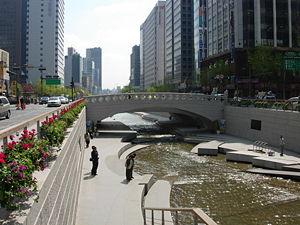
Le trafic induit désigne le volume de trafic supplémentaire généré par la création ou l'amélioration d'une infrastructure de transport, quel que soit le mode de déplacement concerné. C'est une application au domaine des transports du principe économique de l'élasticité de la demande, puisqu'il implique qu'une amélioration de l'offre entraîne une réaction de la demande, selon un taux de variation donné. Ce phénomène d'induction de trafic permet d'expliquer que, dans certains cas, l'augmentation de capacité d'une infrastructure de transport – par exemple d'une route – ne diminue pas la congestion de celle-ci, puisqu'elle attire de nouveaux usagers qui s'en étaient détournés du fait de l'encombrement. La métaphore de l'« appel d'air » est parfois utilisée pour désigner le trafic induit.